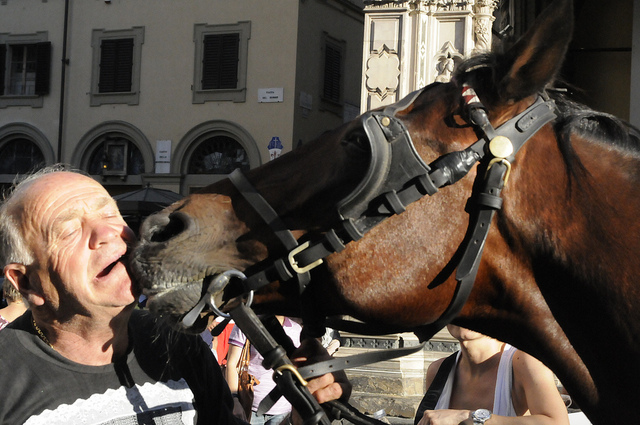
user: Given an image and a question. Answer the question in a short answer. Question: What is the name of the object covering the animals eyes? Short Answer:
assistant: blinder